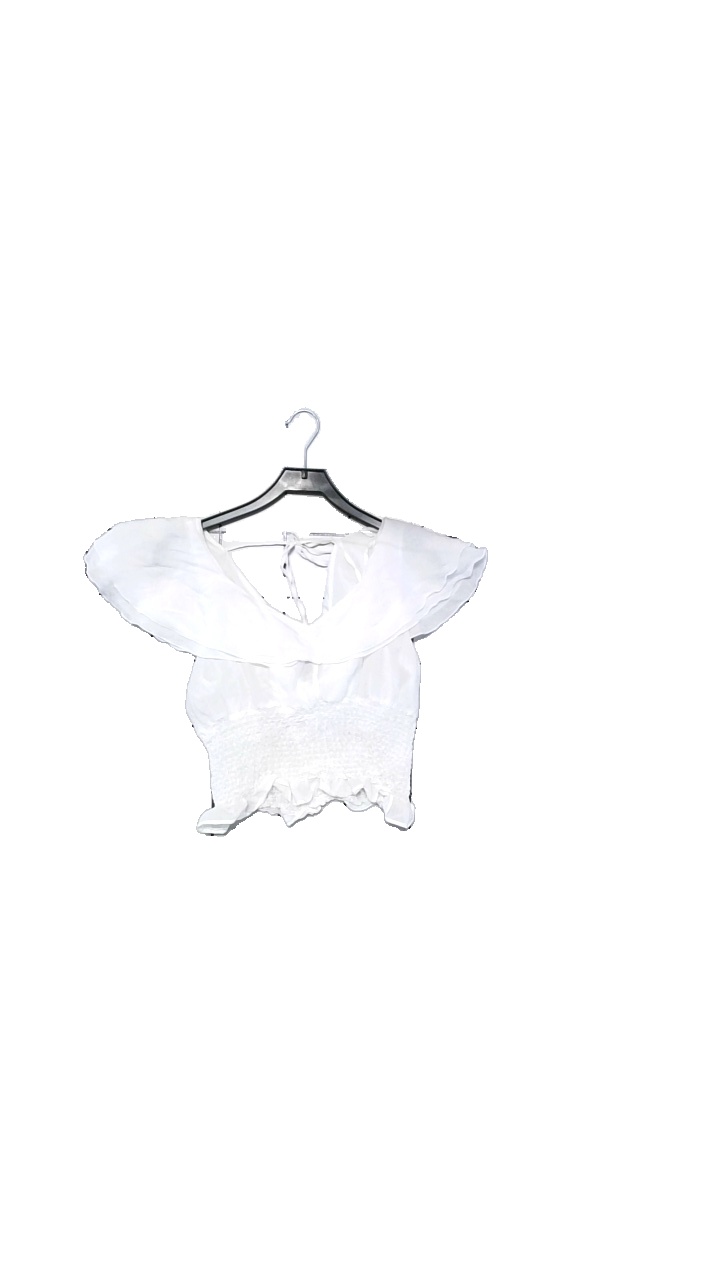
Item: Blouse (Ladies)
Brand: H&m
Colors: White
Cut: Regular, Loose
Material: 74% viscose, 26% polyamide
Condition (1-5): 5
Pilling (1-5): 5
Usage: Reuse
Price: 50-100